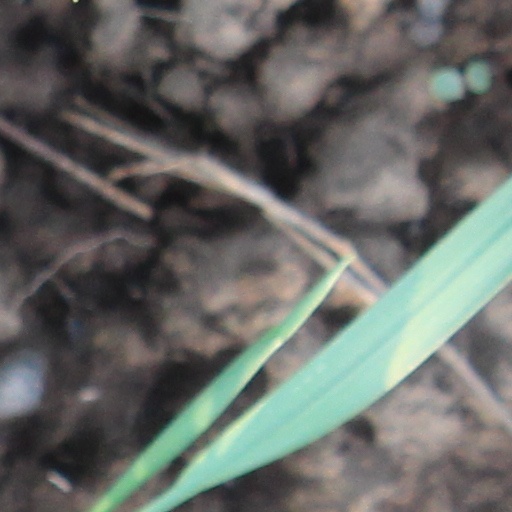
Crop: wheat